New queer cinema

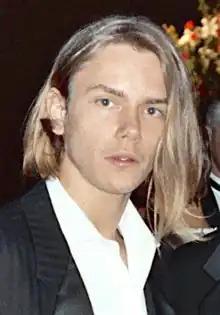
River Phoenix's critically acclaimed performance as gay hustler Mikey Waters in Gus Van Sant's 1991 film "My Own Private Idaho" helped bring queer cinema to a broader audience.

The 1990 documentary "Paris Is Burning" introduced audiences to yet another subcultural realm. Director Jennie Livingston captured the realities of New York's drag balls and houses, and of the people of color who occupied these spaces. This was an arguably underground world with which many Americans were unfamiliar. Aesthetic excellence and flamboyance were crucial in drag performances and competitions. Stylized vogue dancing was also exhibited as central to the drag experience, notably influencing the artistry of pop icon Madonna. New queer cinema figures like Livingston encouraged viewers to suspend their ignorance, and enjoy the diversity of humanity.